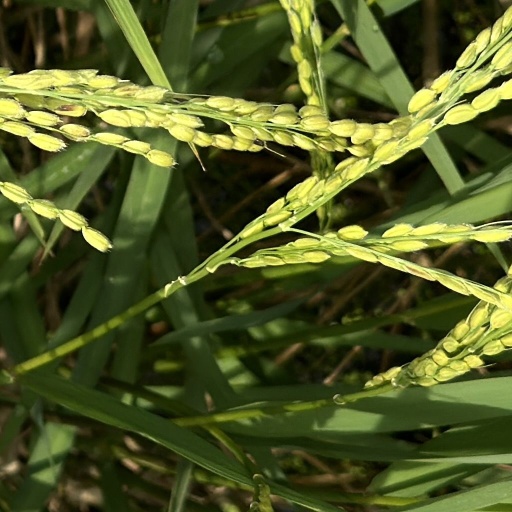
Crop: rice